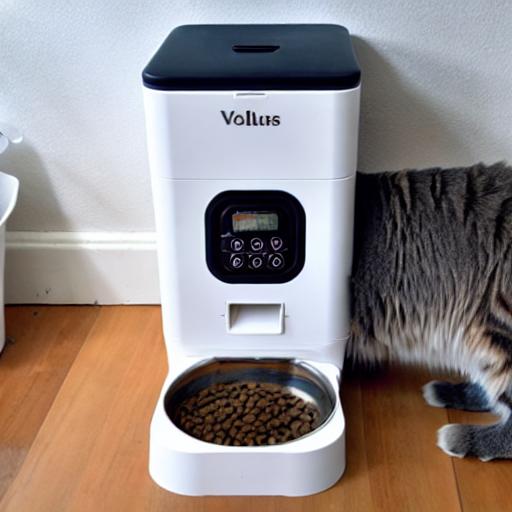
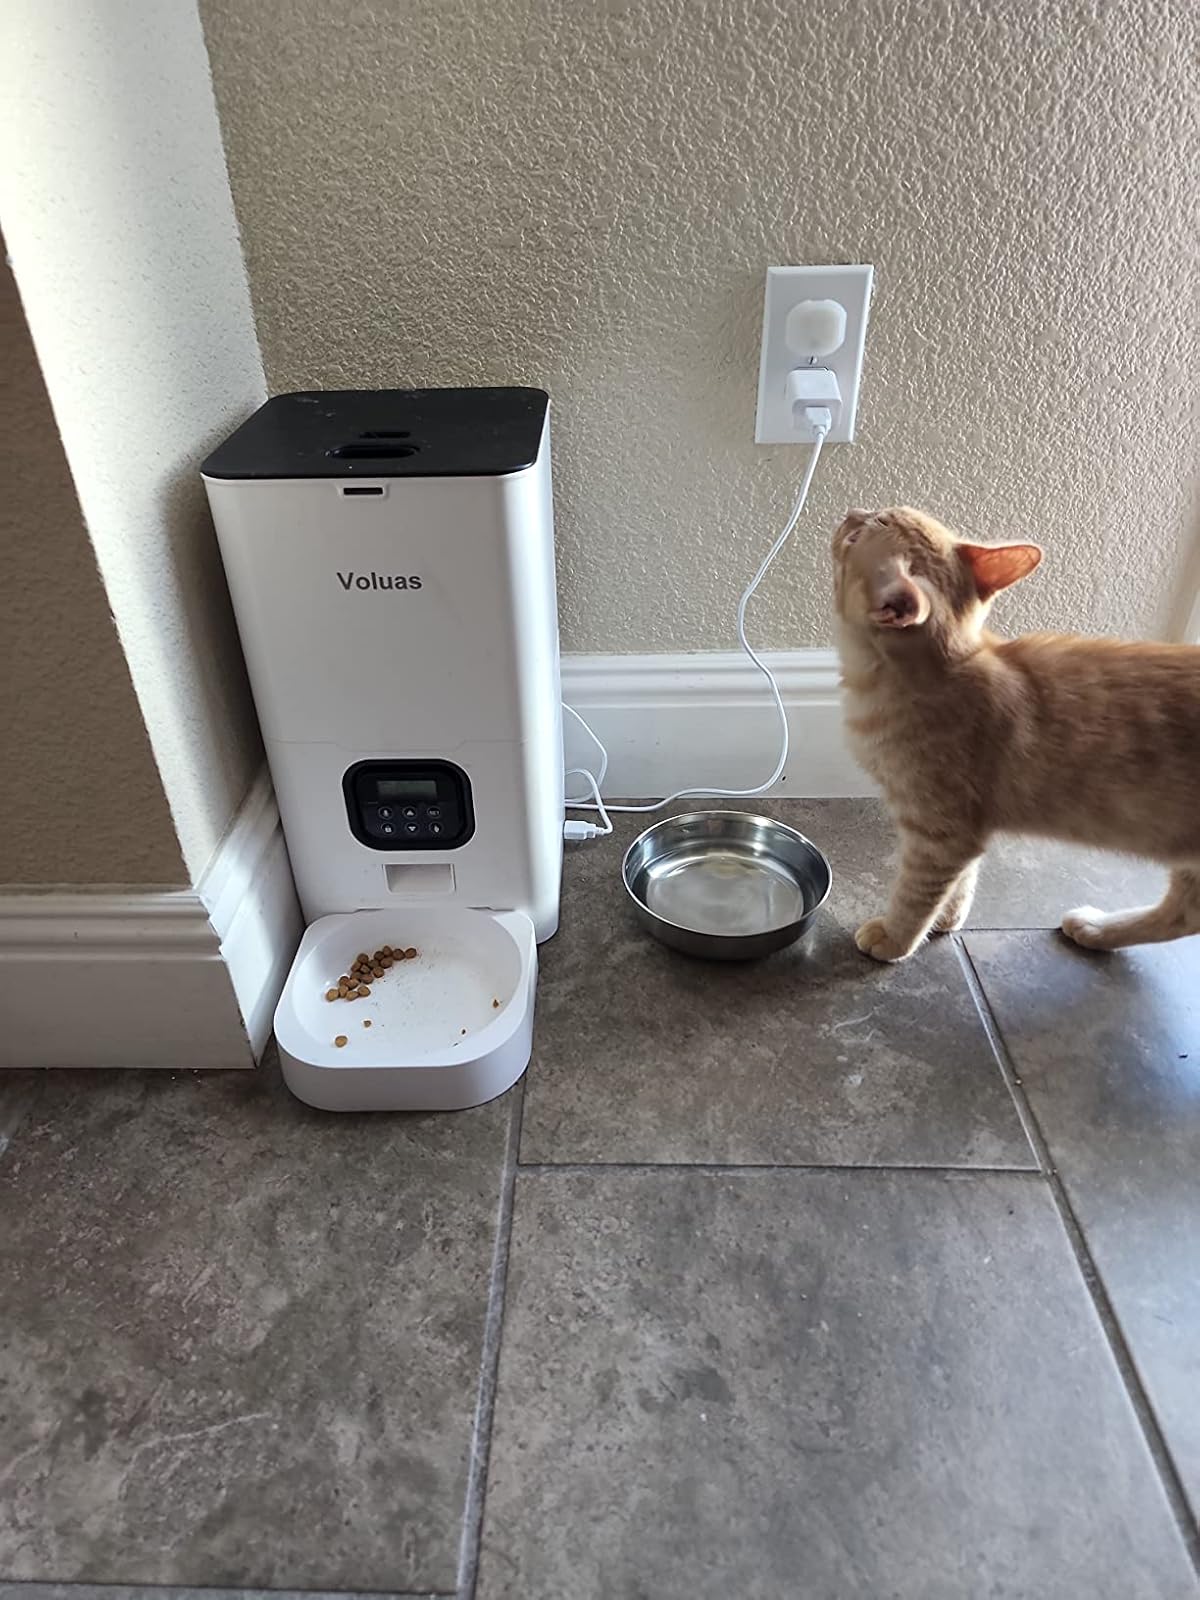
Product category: items_feeder
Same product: no